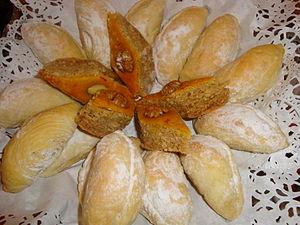
Le Chekerboura est un dessert azerbaïdjanais.